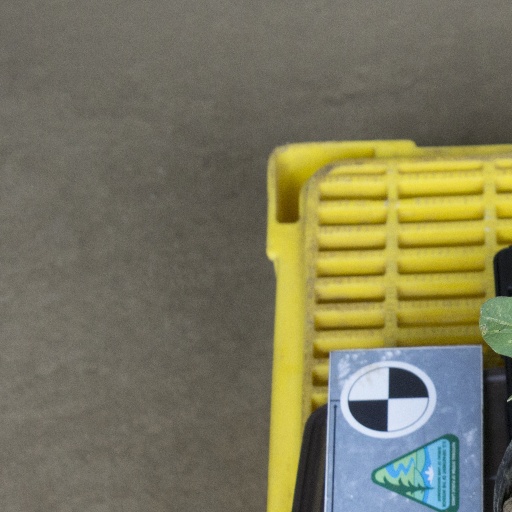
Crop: soybean